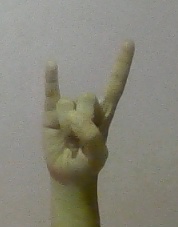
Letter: la